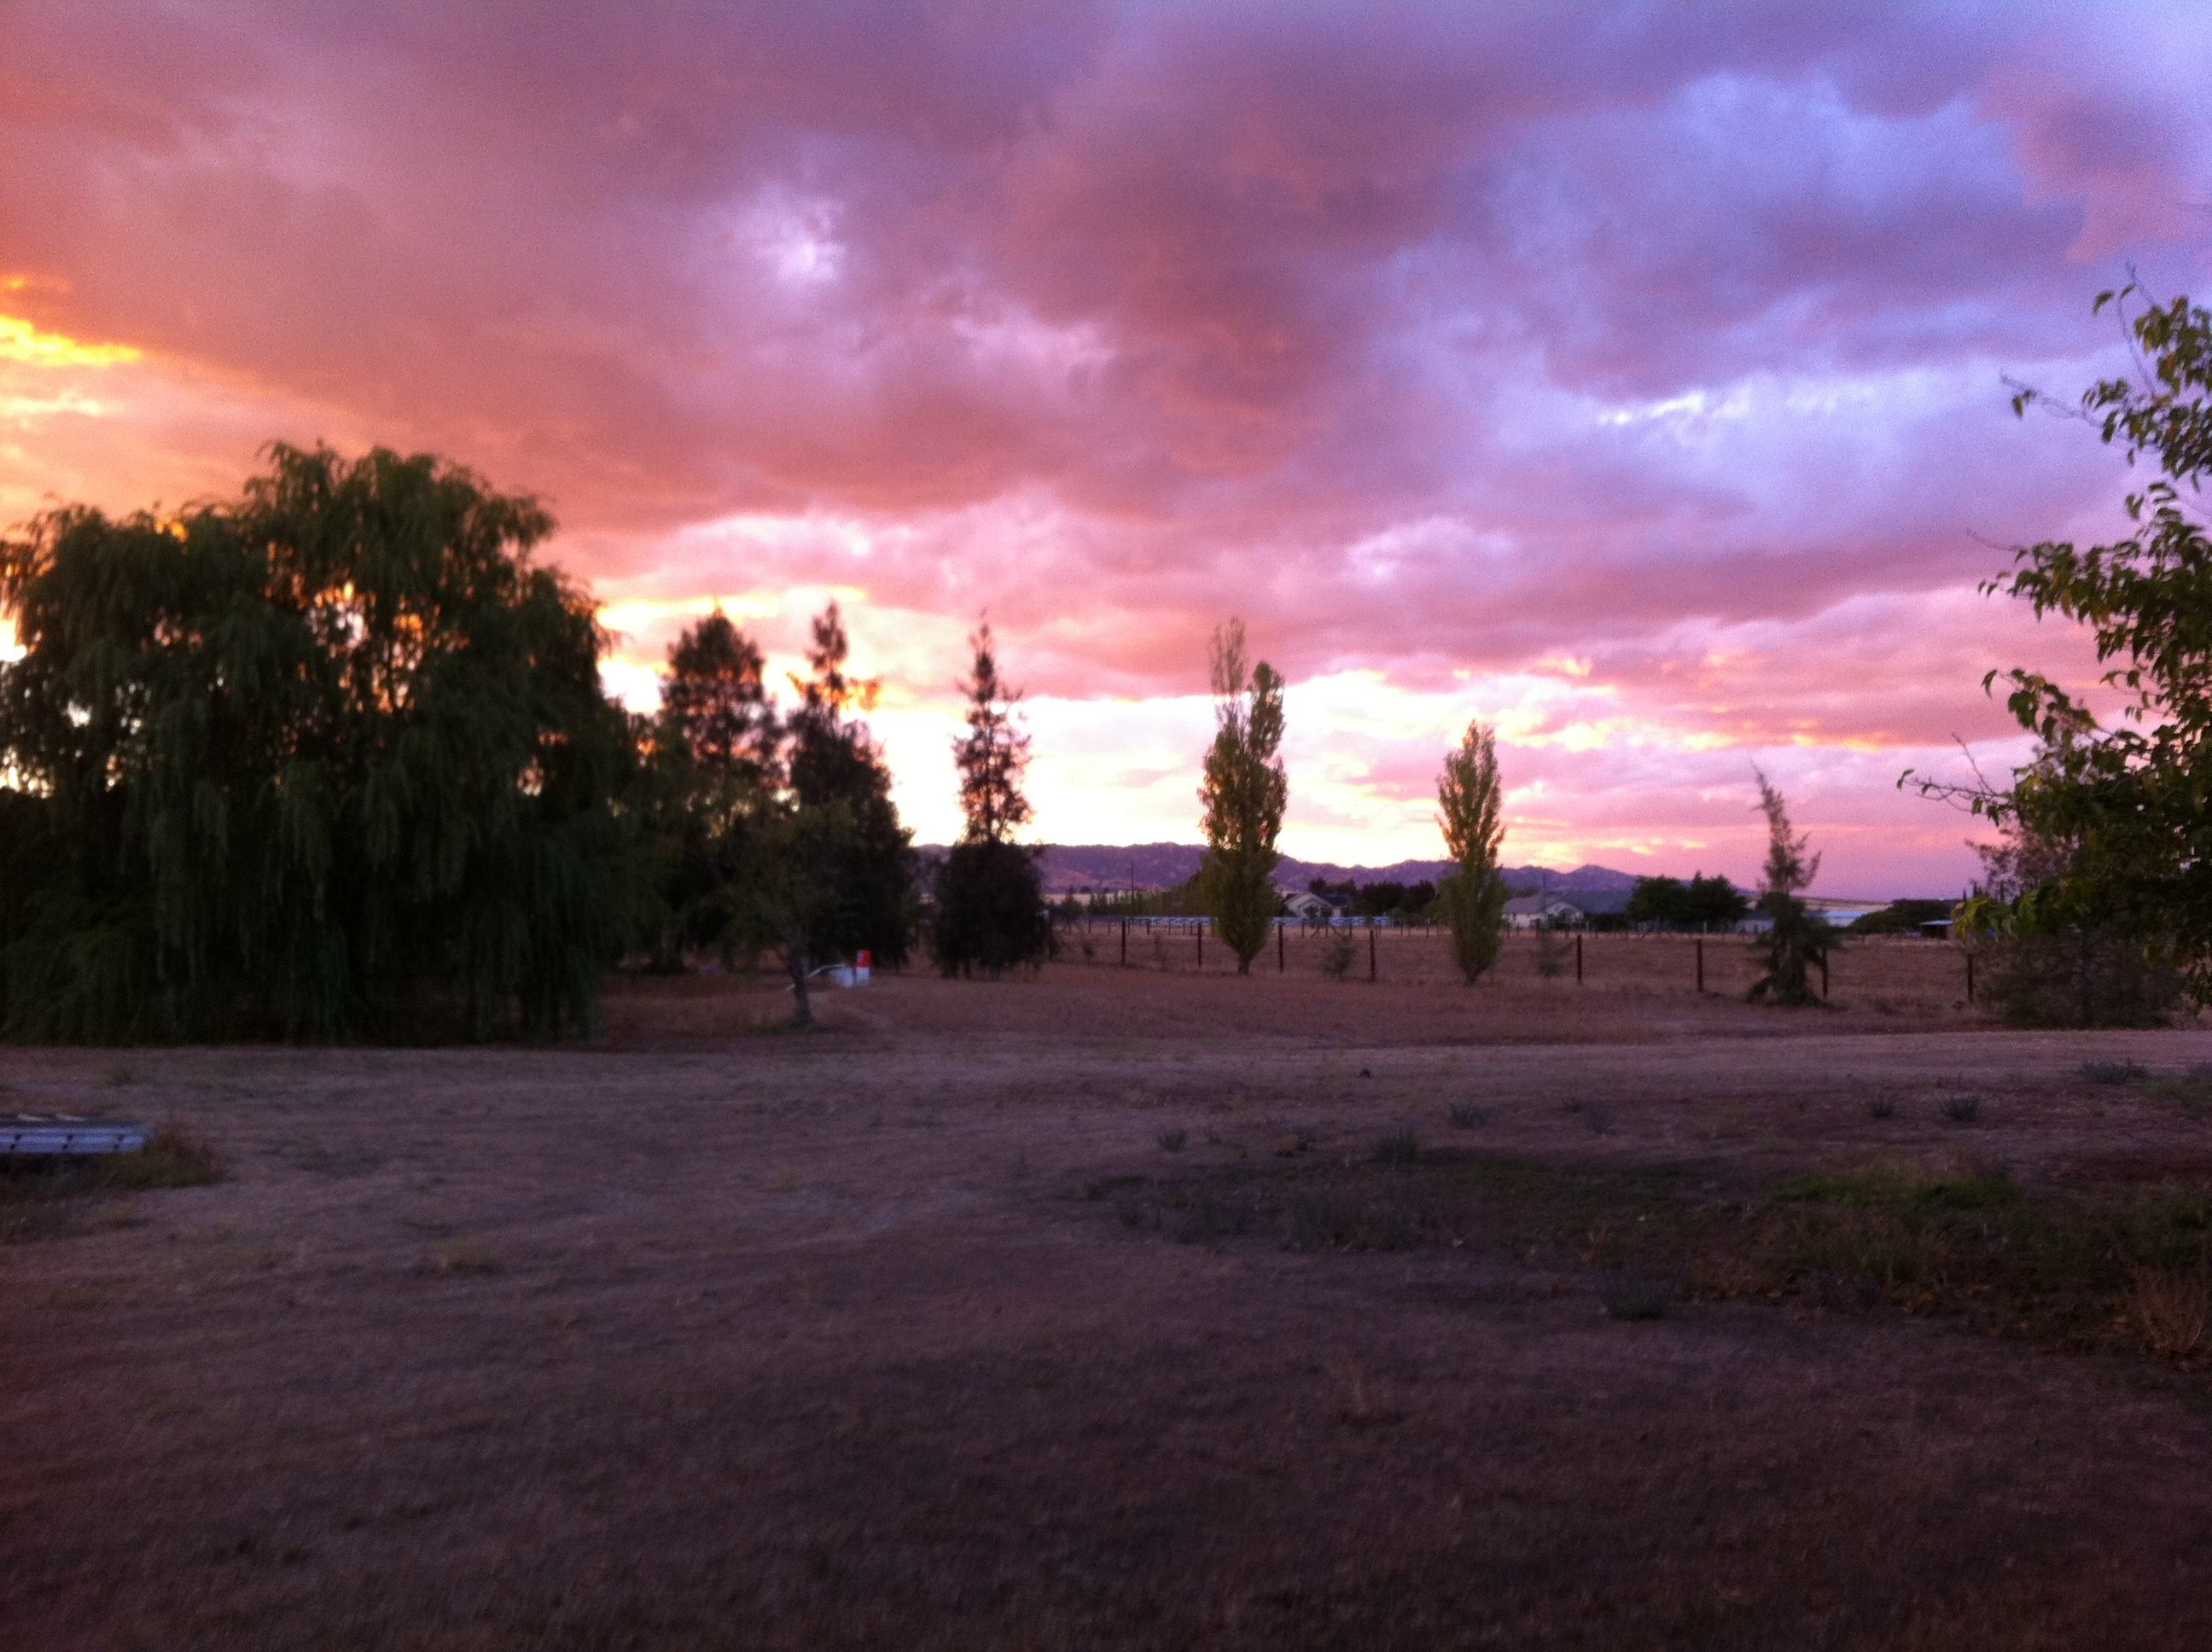
tree, cloud, sky, sunrise, sunset, night, sunlight, morning, dawn, dusk, evening